Air Thanlwin

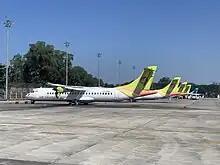
Air Thanlwin fleet at Yangon International Airport

Air Thanlwin is an airline based in Yangon, Myanmar, offering scheduled and chartered domestic flights from its base at Yangon International Airport. The airline was founded in 1996 as Yangon Airways and operated under that name until it rebranded as Air Thanlwin in October 2019, making it the newest airline to emerge in Myanmar.